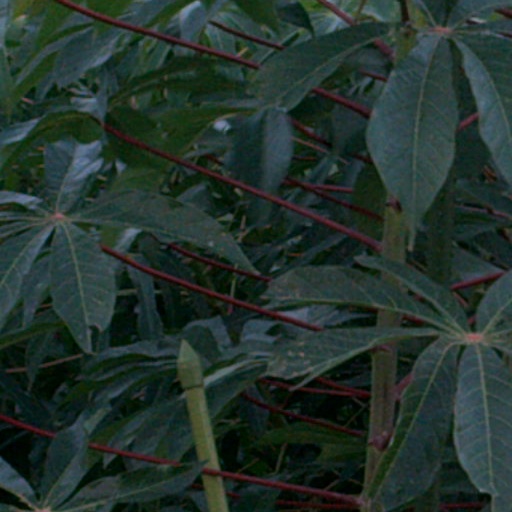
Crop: cassava